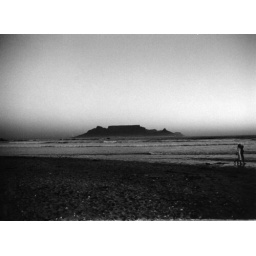
my cousins walking by table mountain in the evening